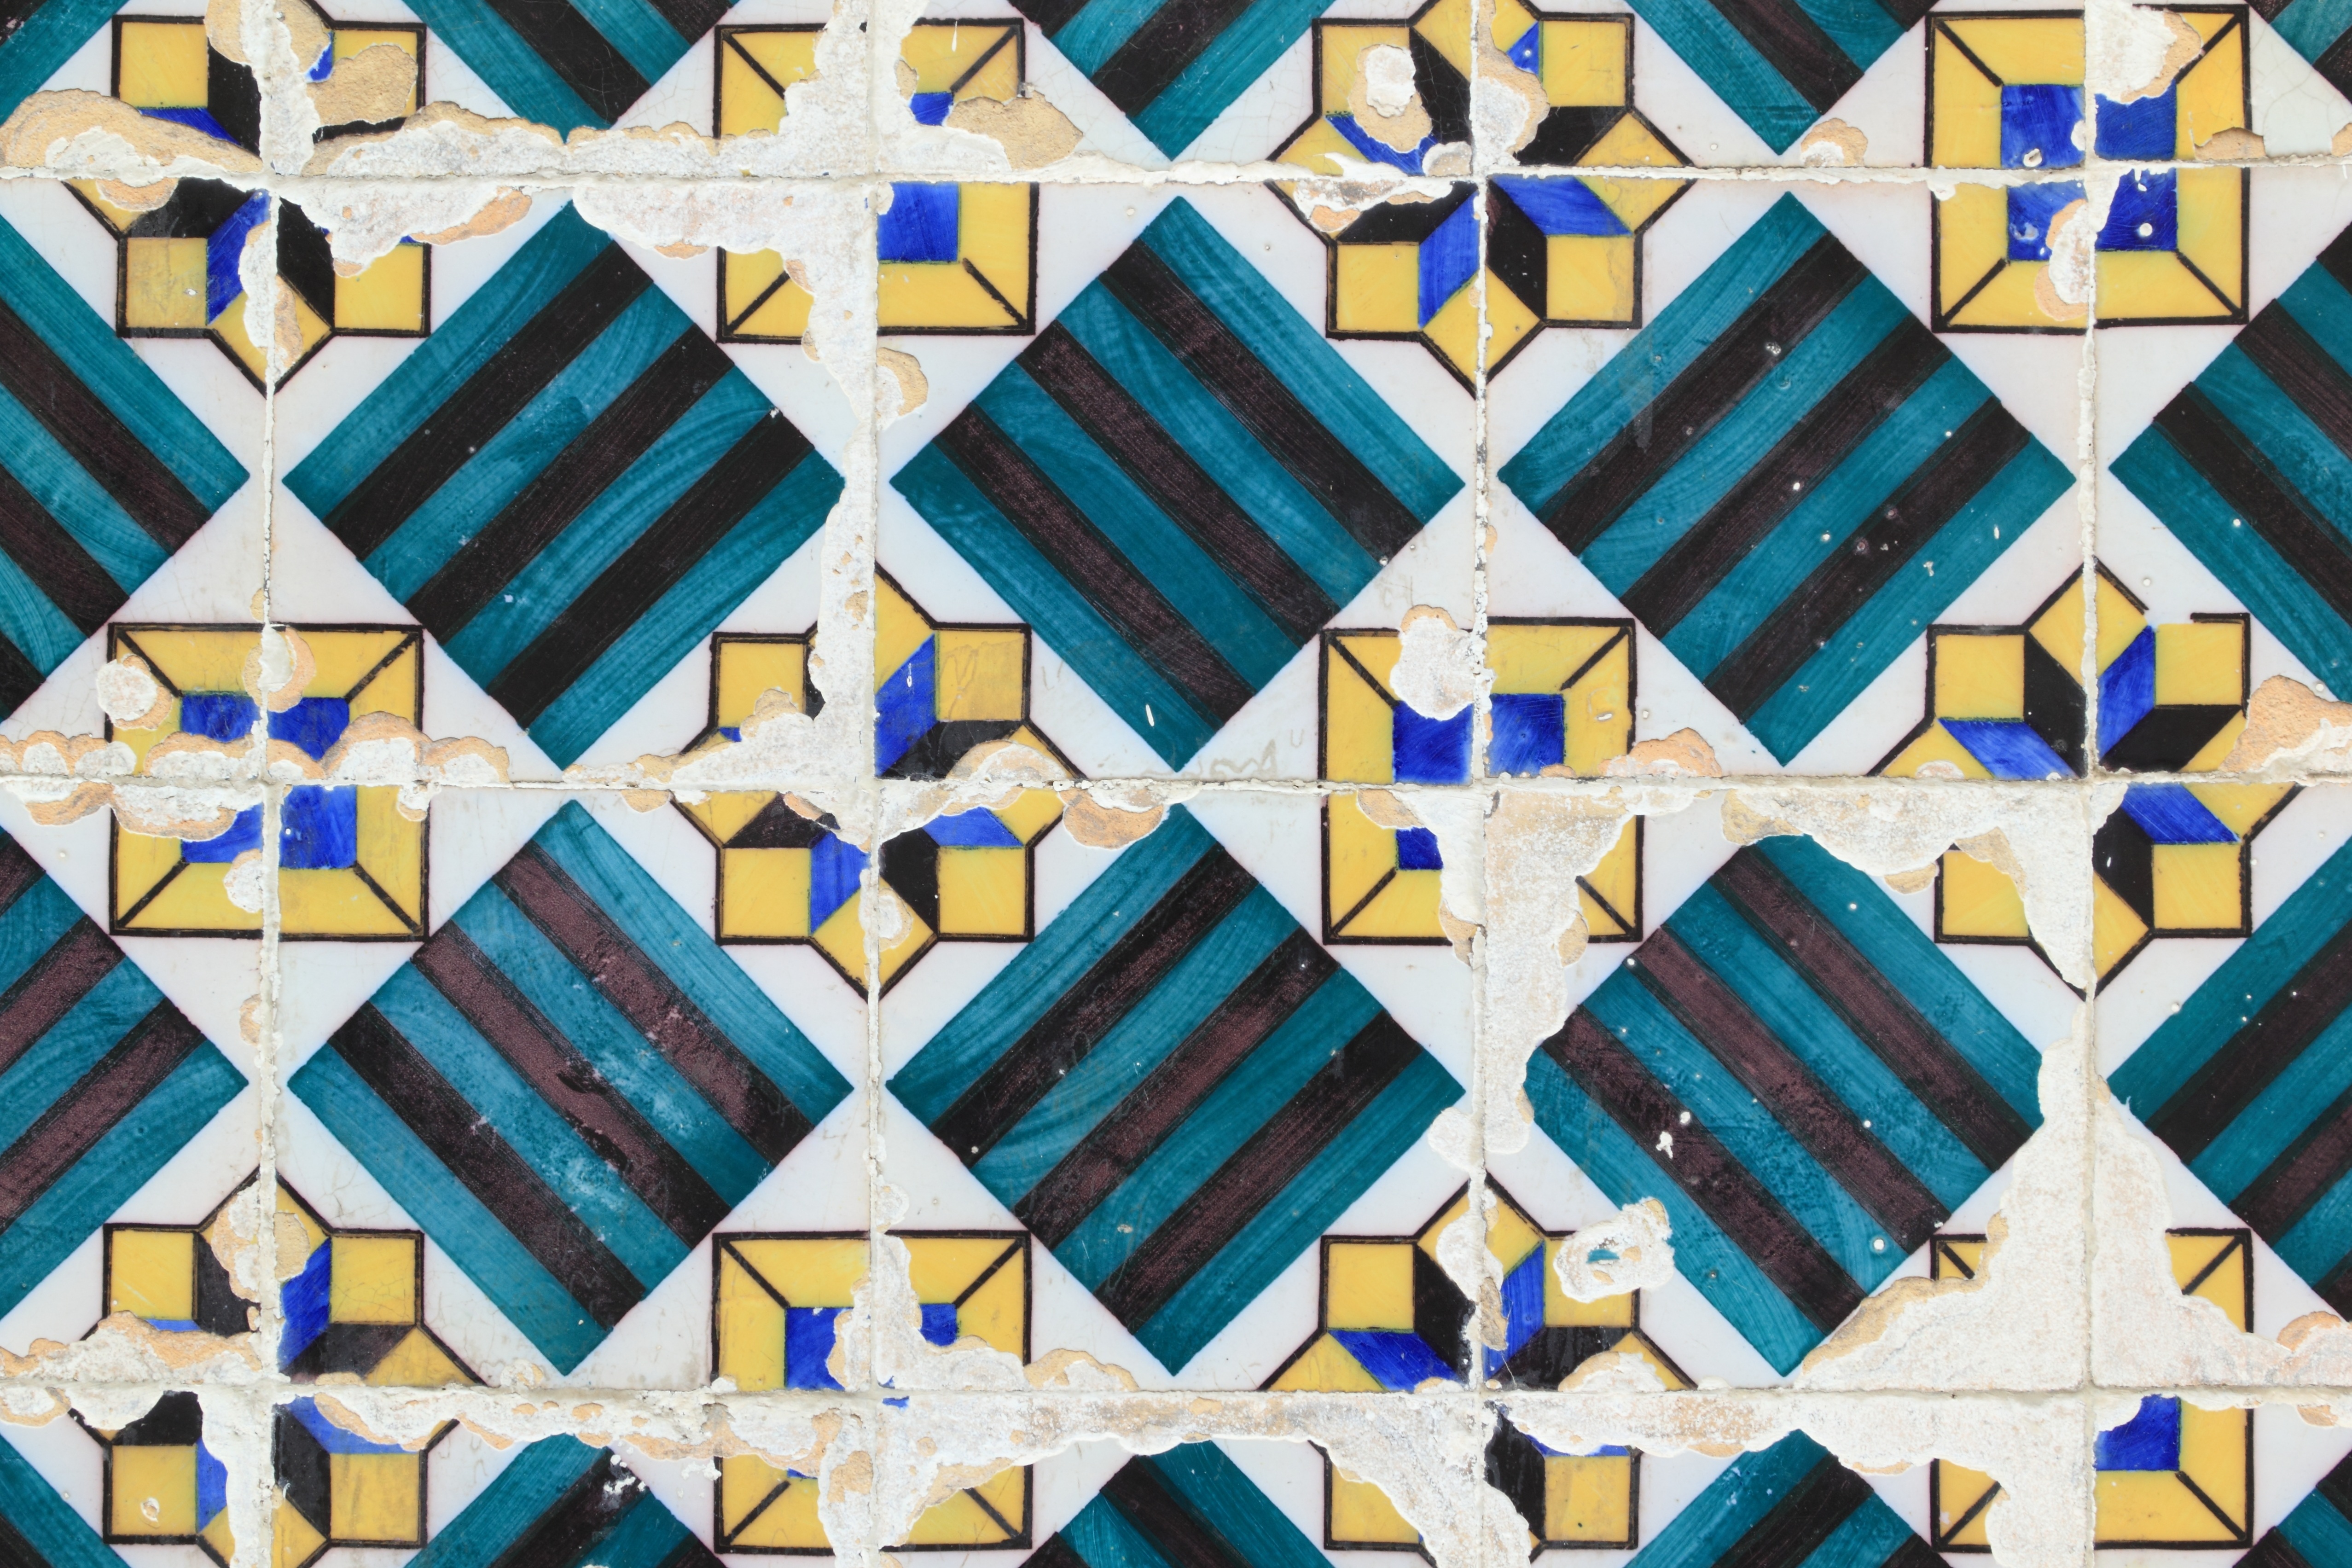
floor, window, wall, pattern, ceramic, material, circle, quilt, textile, art, design, symmetry, mosaic, tiles, portugal, regular, covering, flooring, quilting